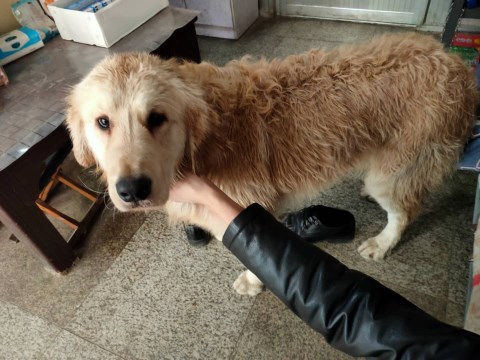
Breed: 5355-n000126-golden_retriever